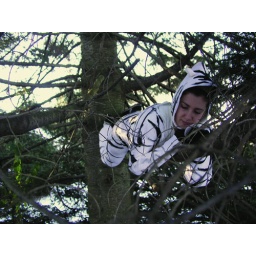
Here I am in a tree at my old house in Loudonville, NY